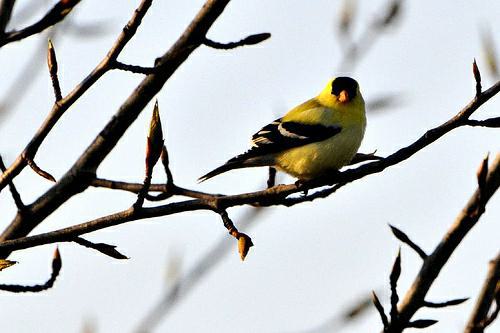
A photo of a american goldfinch